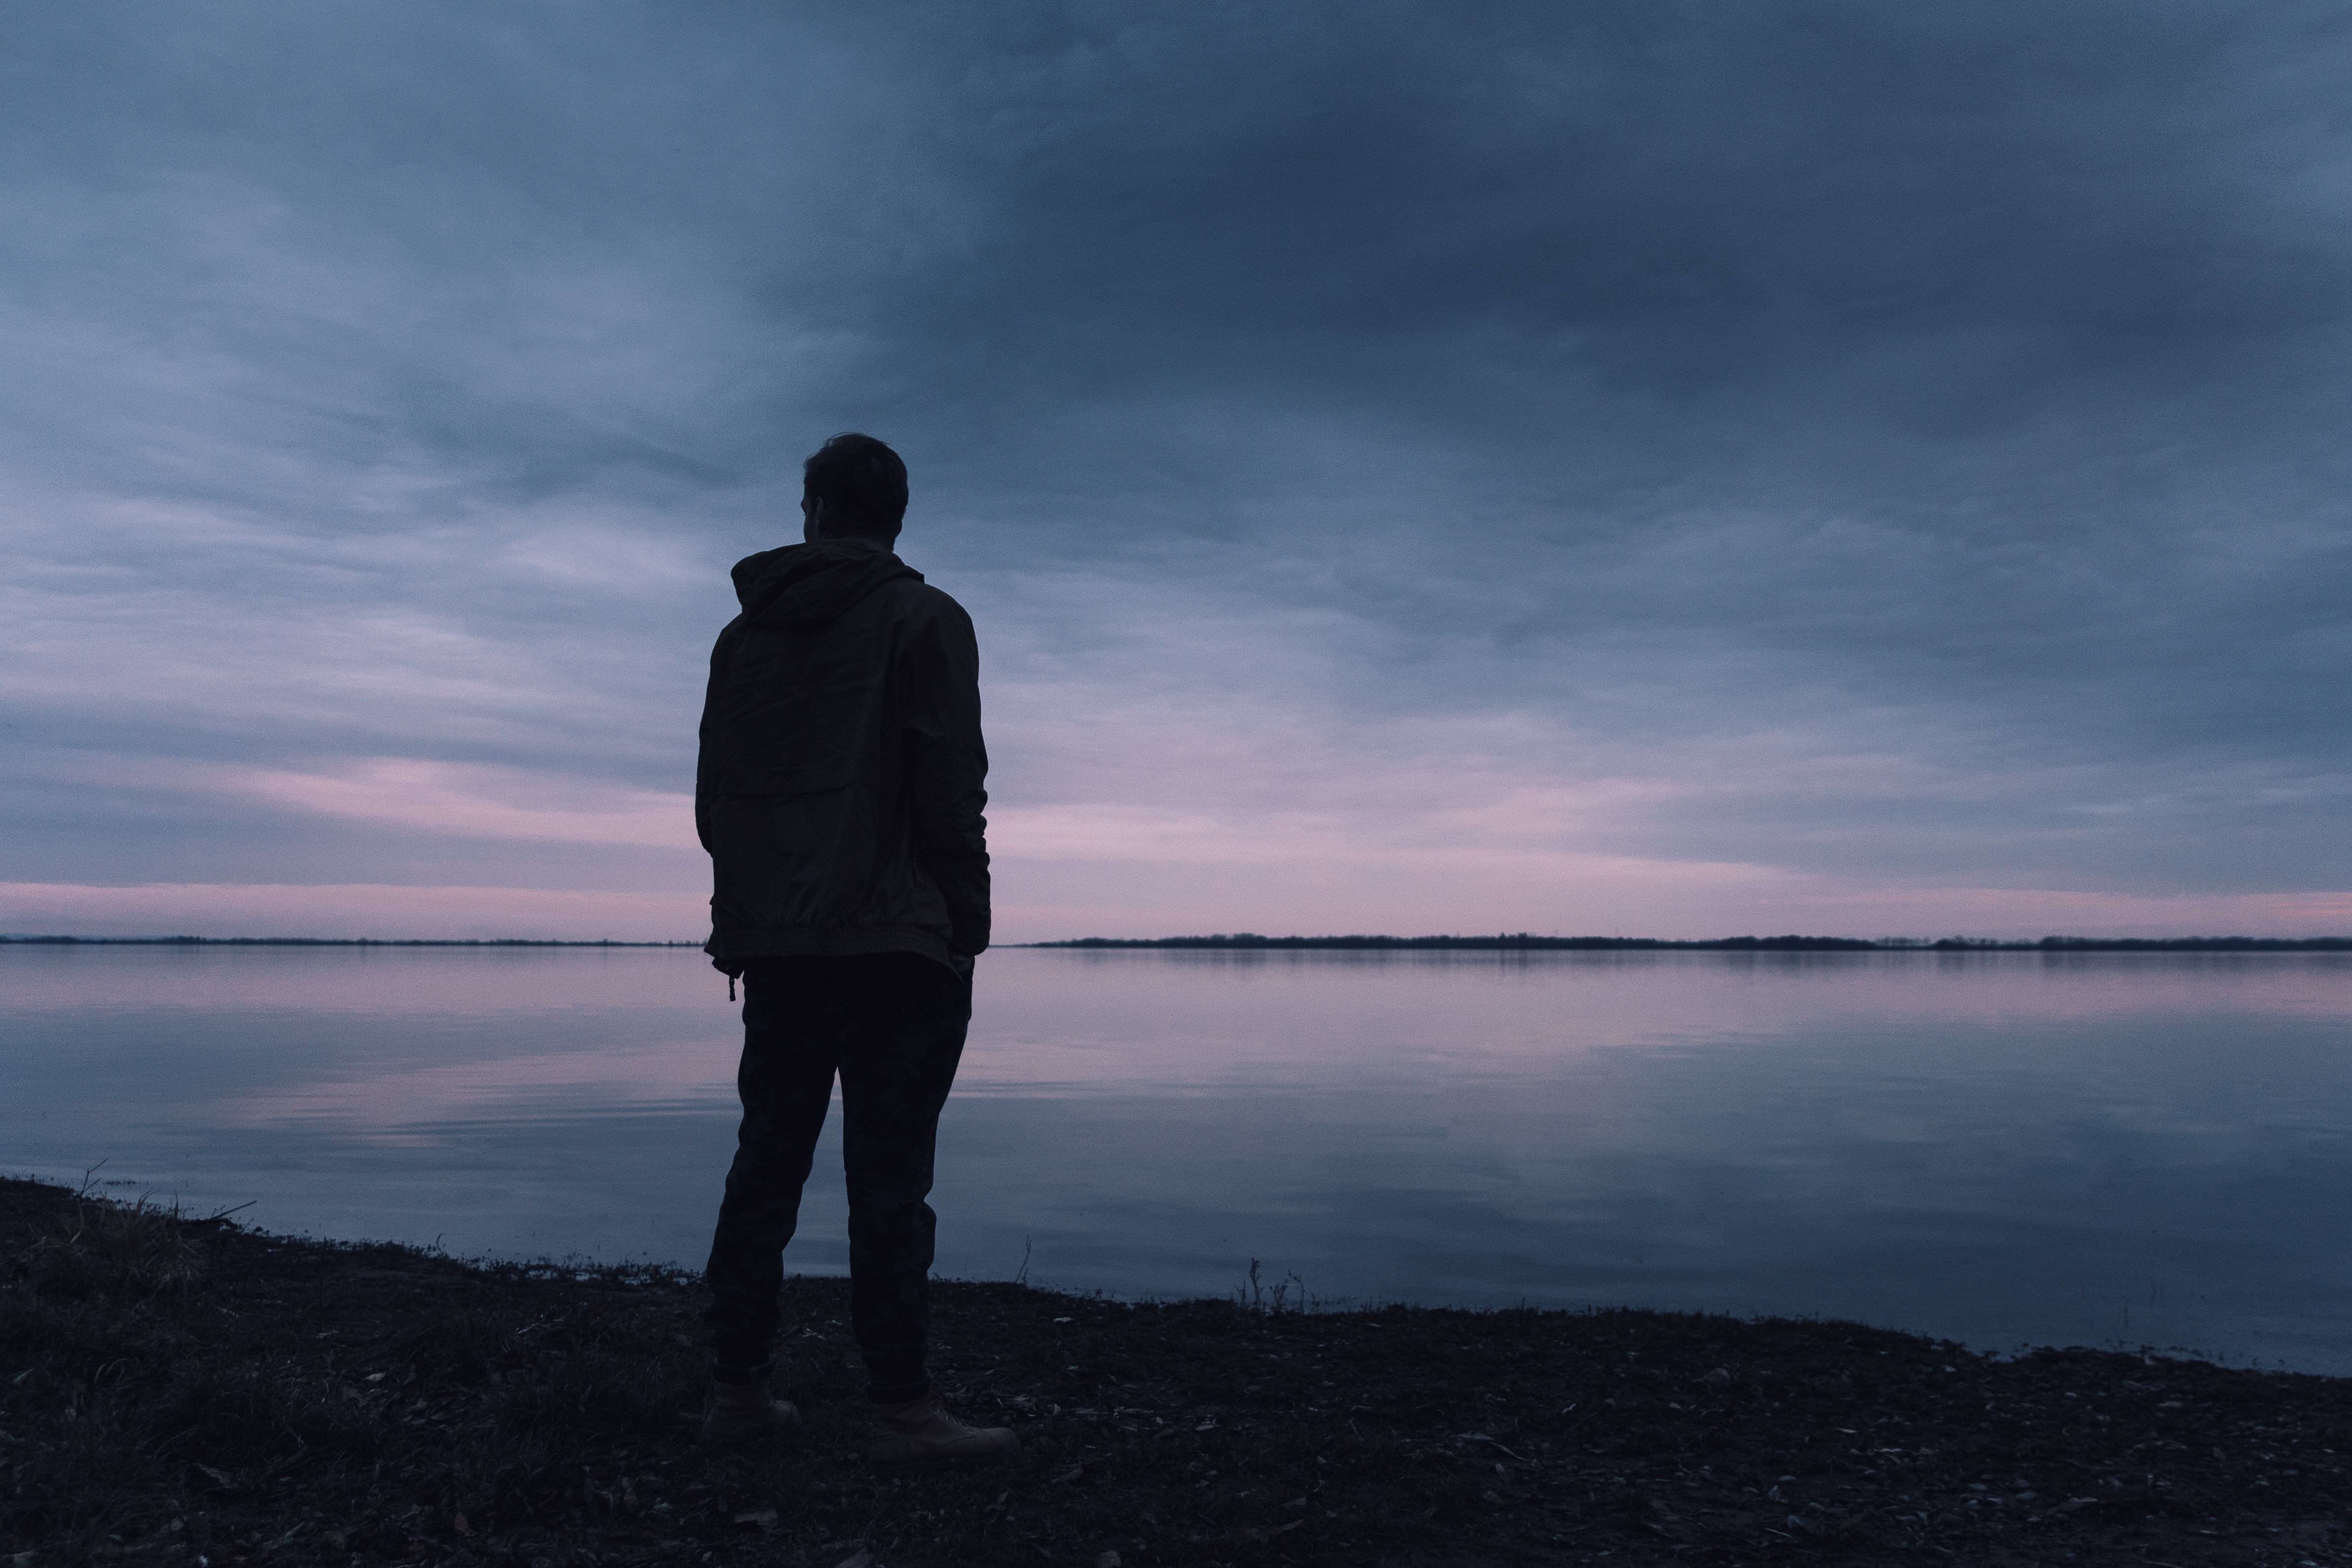
air, boy, epic, focus, freedom, fresh, idyllic, lonely, man, nature, outdoor, person, sad, scenery, sky, thinking, water, young, cloud, horizon, sea, calm, atmosphere, reflection, standing, shore, ocean, evening, phenomenon, morning, lake, meteorological phenomenon, silhouette, darkness, dusk, loch, sunrise, sunset, vacation